Paweł Maliński

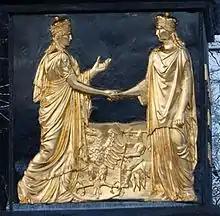
Bas-relief on the monument of the Union of Lublin, Lublin, representing the Crown and Lithuania, by Paweł Maliński

Maliński was born in Berniau, Bohemia, Holy Roman Empire. In 1804 he enrolled at the Academy of Fine Arts, Prague. In the years 1810-1816 he studied at the Dresden Academy of Fine Arts under the direction of the sculptor Franz Pettrich. Maliński made architectural sculptures adorning the facades and interiors of buildings and churches, statues, tombstones and portraits generally maintained in the neoclassical style.